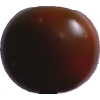
Label: tomato_maroon